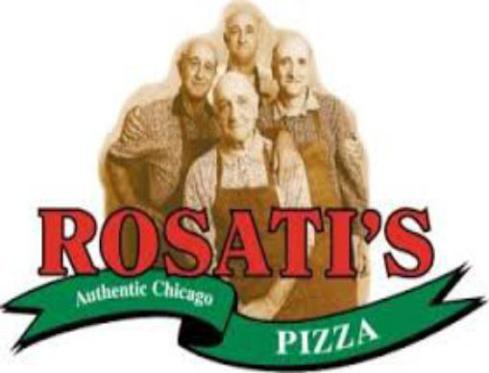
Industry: Food